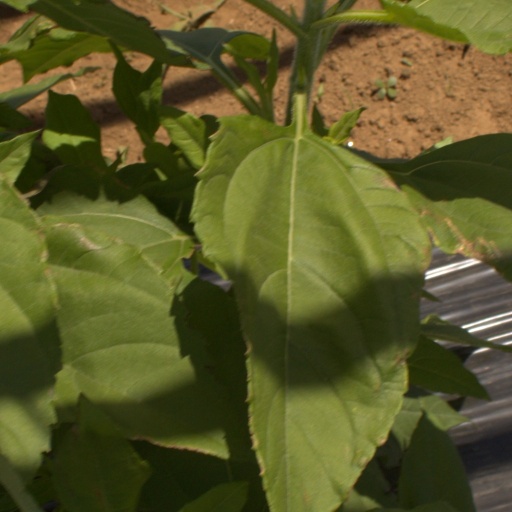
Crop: Jerusalem artichoke